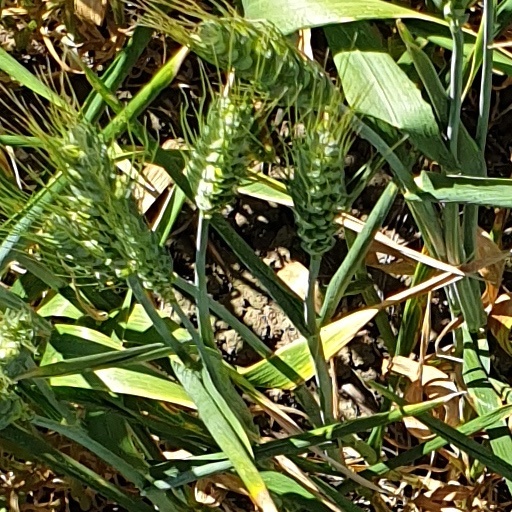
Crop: wheat